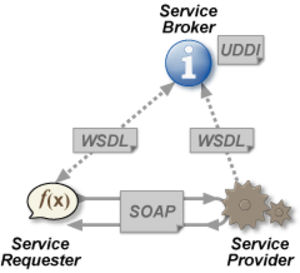
En informatique, architecture désigne la structure générale inhérente à un système informatique, l'organisation des différents éléments du système et des relations entre les éléments. Cette structure fait suite à un ensemble de décisions stratégiques prises durant la conception de tout ou partie du système informatique, par l'exercice d'une discipline technique et industrielle du secteur de l'informatique dénommée elle aussi architecture, et dont le responsable est l'architecte informatique.